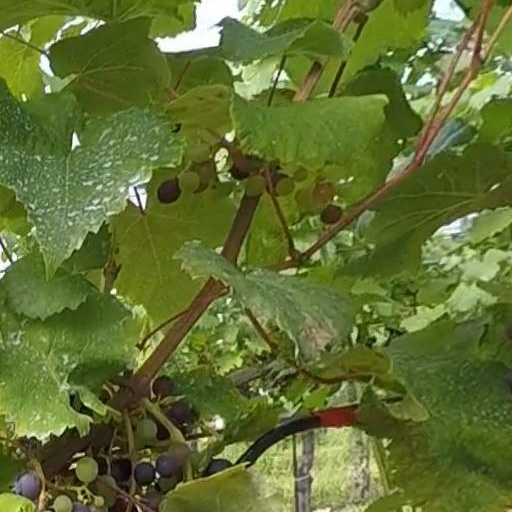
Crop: grape